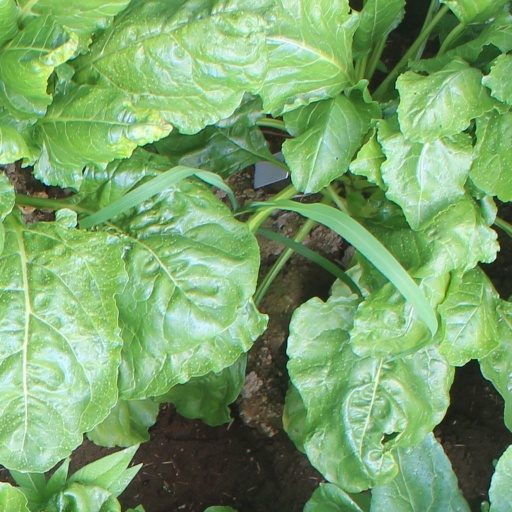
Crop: sugar beet